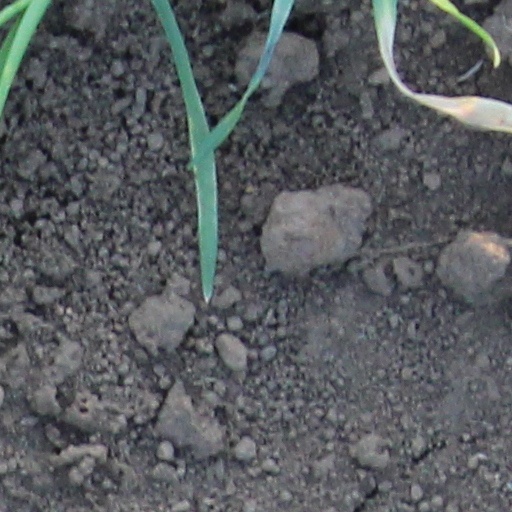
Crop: wheat